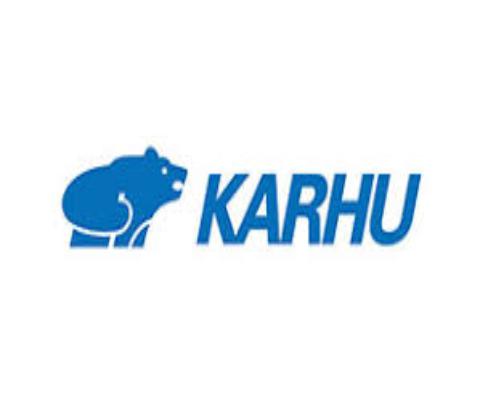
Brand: Karhu
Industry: Clothes